Chika Fujiwara

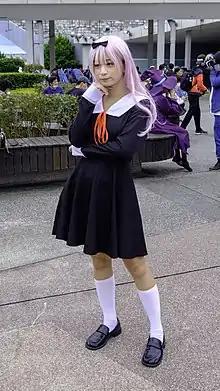
A cosplayer dressed as Chika

"In Kaguya-sama: Love Is War" manga, Chika Fujiwara is the student council secretary of Shuchiin Academy. Chika is a fair-skinned young girl with shoulder-length silver hair (light pink in the anime) that has a black bow in the middle of her square bangs, blue eyes and she has a large chest size. Chika comes from a family of politicians: her great grandfather was once the Prime Minister of Japan, her uncle is the current Minister of the Right and her mother is a diplomat, making her lineage one of extreme prestige. Also, Chika has an older sister named Toyomi and a younger sister named . While her family is overprotective of her, she was raised in a loving environment and has grown into a truly kind girl. However, since forms of recreation such as video games and otherworldly items were forbidden to her, she sought other means of escape and has developed many deep and unusual hobbies. She is fond of German analog games, puzzles, and various other subcultures far removed from what one would consider mainstream. She hates lying, but when playing games such as poker, she reveals a hidden side of herself and bluffs like there's no tomorrow. She has been friends with Kaguya since middle school, however, their closeness isn't obvious to others because of Kaguya's personality.